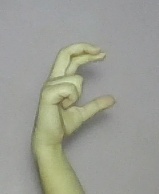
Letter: thal